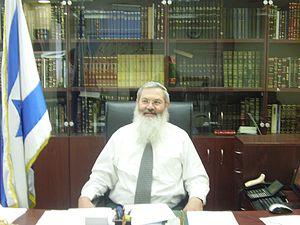
Cette liste présente les 120 membres de la 19ᵉ législature de la Knesset d'Israël au moment de leur élection le 22 janvier 2013 lors des Élections législatives israéliennes de 2013. Elle présente les élus par partis.